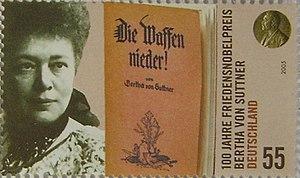
Le pacifisme naît en Allemagne au XIXᵉ siècle à une époque où la guerre commence à être condamnée moralement. Influencé par des idées religieuses venant des États-Unis, il ne parvient à s'implanter qu'à la fin du siècle avec la diffusion de l'œuvre d'Hodgson Pratt et naît véritablement en 1892 avec la création de la Deutsche Friedensgesellschaft par les deux futurs prix Nobel de la paix Bertha von Suttner et Alfred Hermann Fried. Le mouvement a toutefois beaucoup de difficultés à s'imposer dans la société allemande en raison de la militarisation de celle-ci et de son profond désintérêt vis-à-vis des idées pacifistes mais aussi du fait de la confusion régnant au sein du mouvement pacifiste qui ne parvient pas à se fonder comme un mouvement unitaire.
Le roman Bas les armes ! est l'œuvre la plus connue de l'auteur et militante pacifiste Bertha von Suttner. Le livre paraît en 1889 aux éditions Edgar Pierson à Dresde et obtient en très peu de temps une diffusion et un succès considérable. Trois ans après, le livre est édité en anglais, puis en italien en 1897, en français en 1899 et en espagnol en 1905. Le roman connaît 37 éditions en Allemagne jusqu'à 1905 et est traduit depuis en seize langues dont le finnois, le danois, le norvégien
Bertha Sophie Felicitas comtesse Kinský von Wchinitz und Tettau, baronne von Suttner, née le 9 juin 1843 à Prague, morte le 21 juin 1914 à Vienne, fut une pacifiste autrichienne radicale, lauréate en 1905 du prix Nobel de la paix. Issue de la haute aristocratie austro-hongroise, elle reçut de son milieu social une éducation assez cosmopolite et apprit dès son plus jeune âge à parler plusieurs langues. Elle a été vice-présidente du Bureau international de la paix de sa création en 1892 à sa mort en 1914.